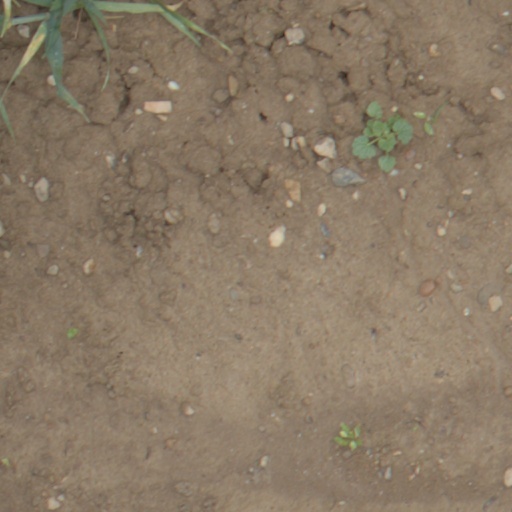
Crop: wheat